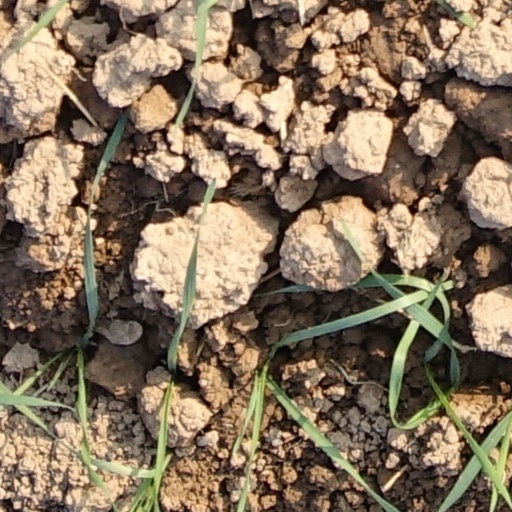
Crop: wheat